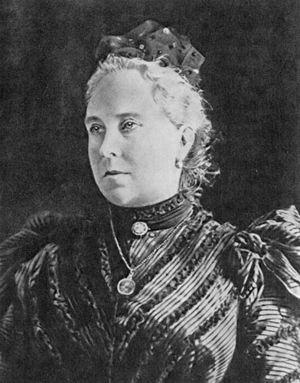
Victoria du Royaume-Uni (1840–1901)